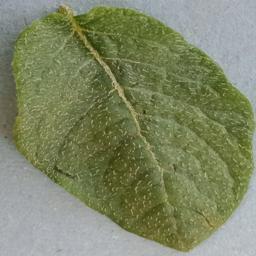
Etiqueta: Sana